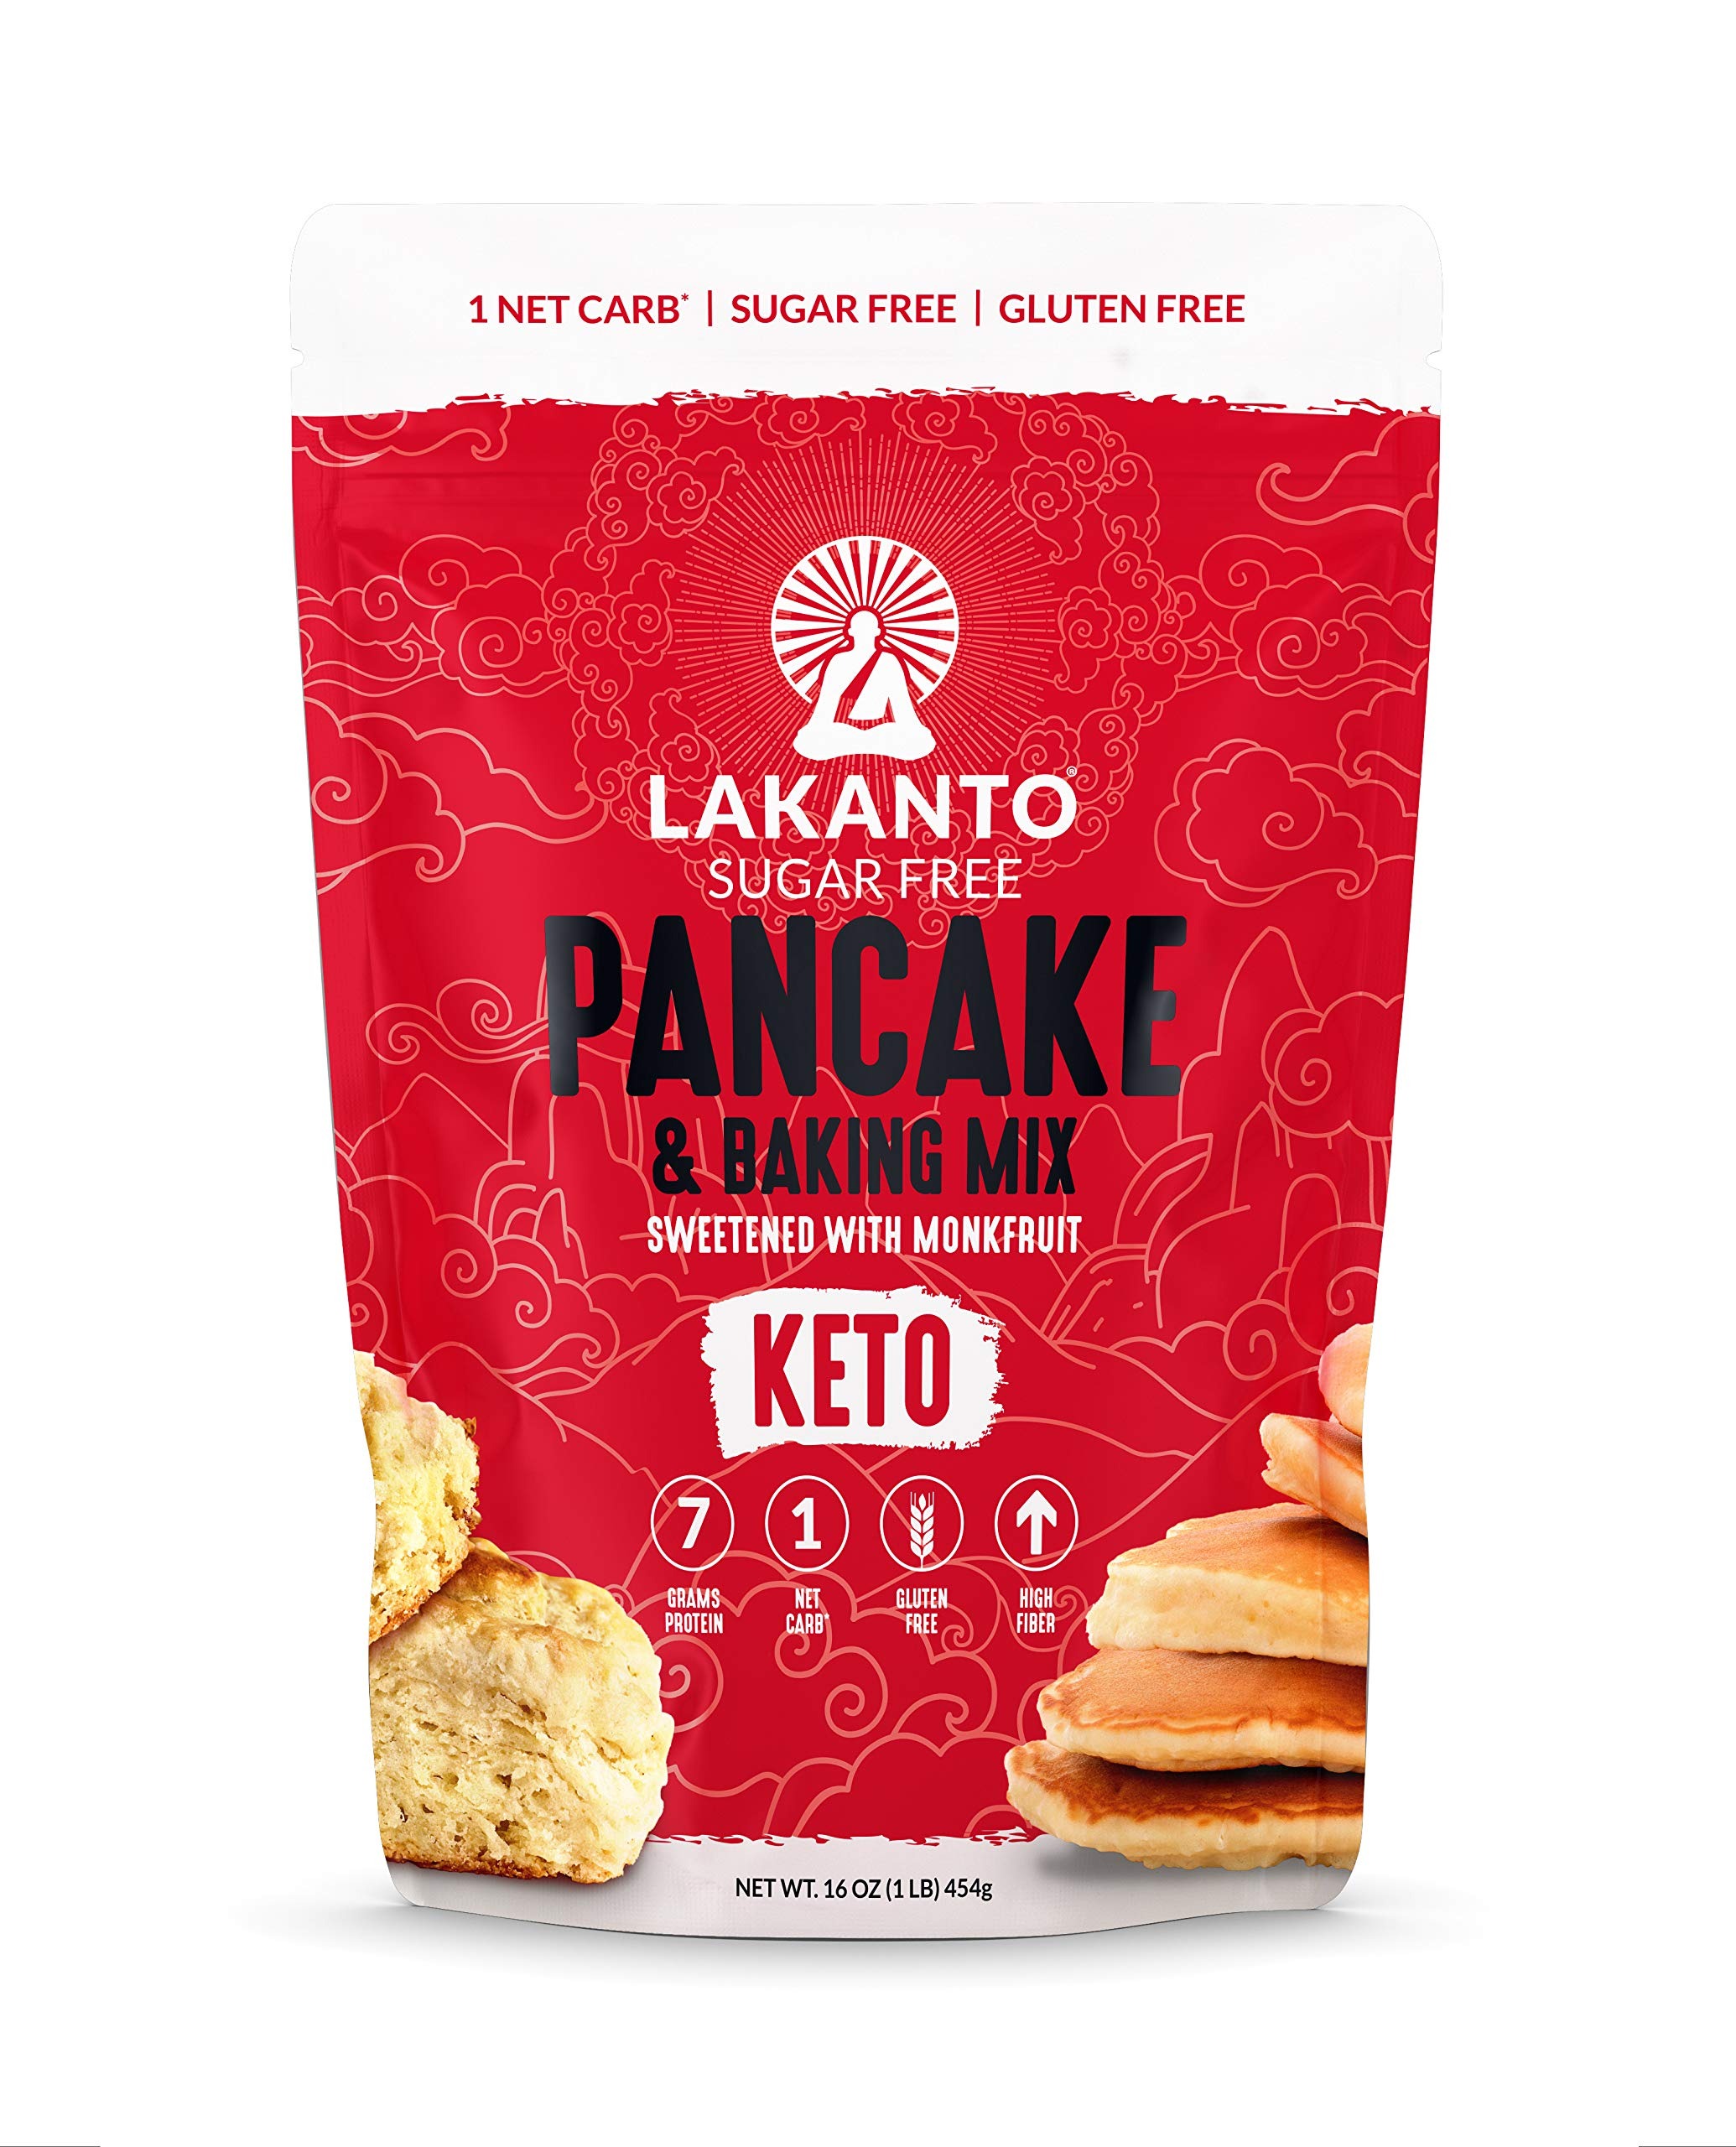
Item Name: Lakanto Sugar Free Pancake and Baking Mix - Sweetened with Monk Fruit Sweetener, Keto, 7g of Protein, 1g Net Carbs, High in Fiber, Flapjack, Waffles, Biscuits, Easy to Make Breakfast - 16 oz
Bullet Point 1: Sugar Free Breakfast: Sweetened with Lakanto Monkfruit Sweetener, our Pancake and Baking Mix is perfect for a keto friendly breakfast treat. This pancake and baking mix contains no sugar and makes a great keto snack option if you're looking for keto friendly snacks.
Bullet Point 2: Easy 3 Ingredient Prep: To prepare, you'll need our Pancake and Baking mix, coconut oil, eggs, and water to make a fluffy stack of pancakes, crispy golden brown waffles or biscuts. This keto low calorie snack makes handfuls of servings of protein rich pancakes, waffles, and biscuits suitable for the whole family.
Bullet Point 3: Lifestyle Friendly: These high fiber keto pancakes and keto waffles work with diabetic, gluten free, dairy free, ketogenic, and plant based diets. Our vegan friendly high protein pancake and baking mix makes delicious protein rich pancakes that are keto diet friendly. With this sugar free pancake mix, you get a healthy breakfast in less than 5 minutes.
Bullet Point 4: High in Protein and Delicious: This vegan friendly protein pancake mix contains 1g net carbs, 7g of vegan friendly protein, zero sugar, and is rich in fiber. Plus it is all natural and doesn't contain any artificial ingredients. With no sugar added, our Lankanto Pancake and Baking Mix is delicious.
Bullet Point 5: Lakanto's Mission Statement: At Lakanto, our mission is to Bring Chi to Life by inspiring people to reach their highest potential in health and wellness by creating products that are innovative, delicious, natural, and nutritious. Try some of our tasty products today!
Value: 16.0
Unit: Ounce

Price: 15.49